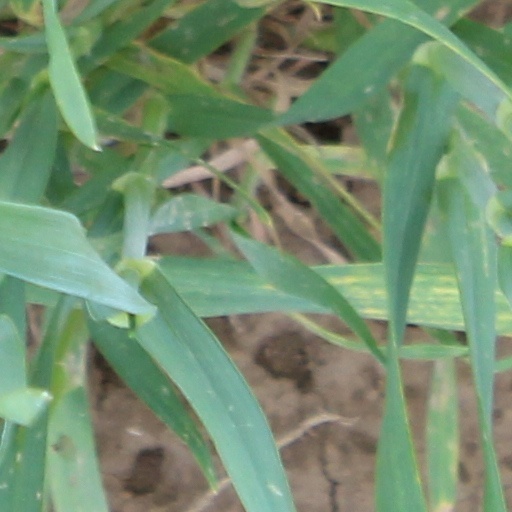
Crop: wheat